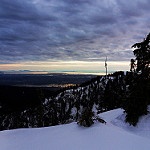
Scene: Outdoor